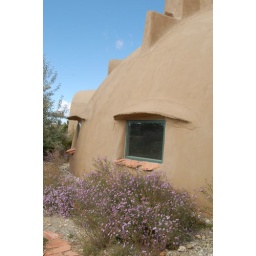
Eye-lidded window in adobe dome house